Muangthong United F.C.

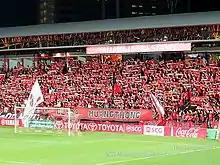
Yamaha Ultra Stand, the zone of Ultra Muangthong, the fan of Muangthong United

The Muangthong United Academy (MTUTD Academy) has a clear aim of providing a place to pursue and achieve success through a first-class coaching environment for all the young players registered in its system to produce players that will play and succeed in the first team at Muangthong United.